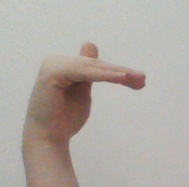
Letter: khaa